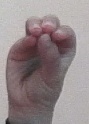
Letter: ha